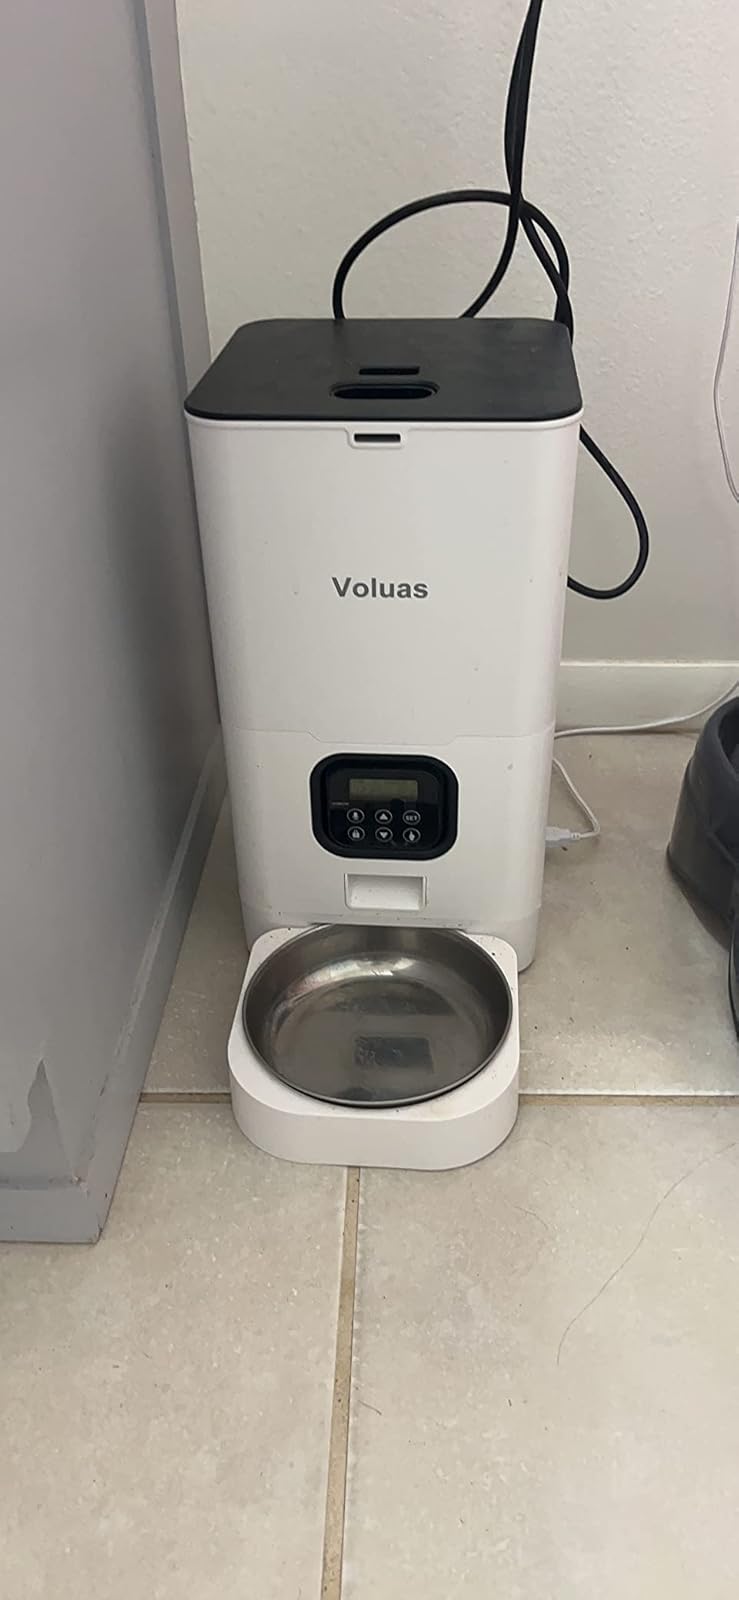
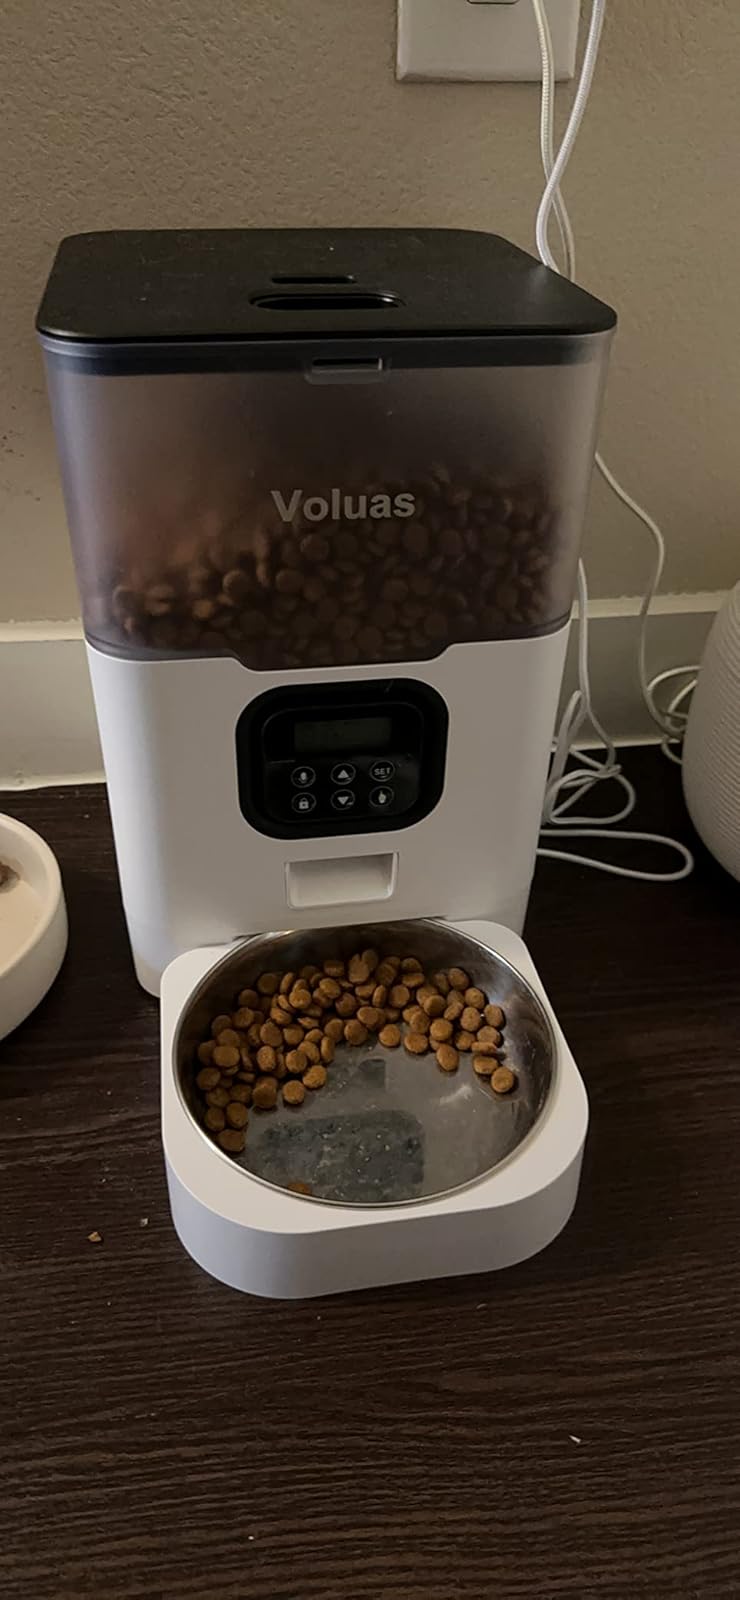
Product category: items_feeder
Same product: no